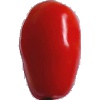
Label: Tomato 2